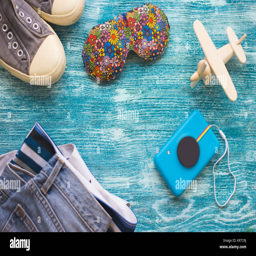
getting ready for a trip .